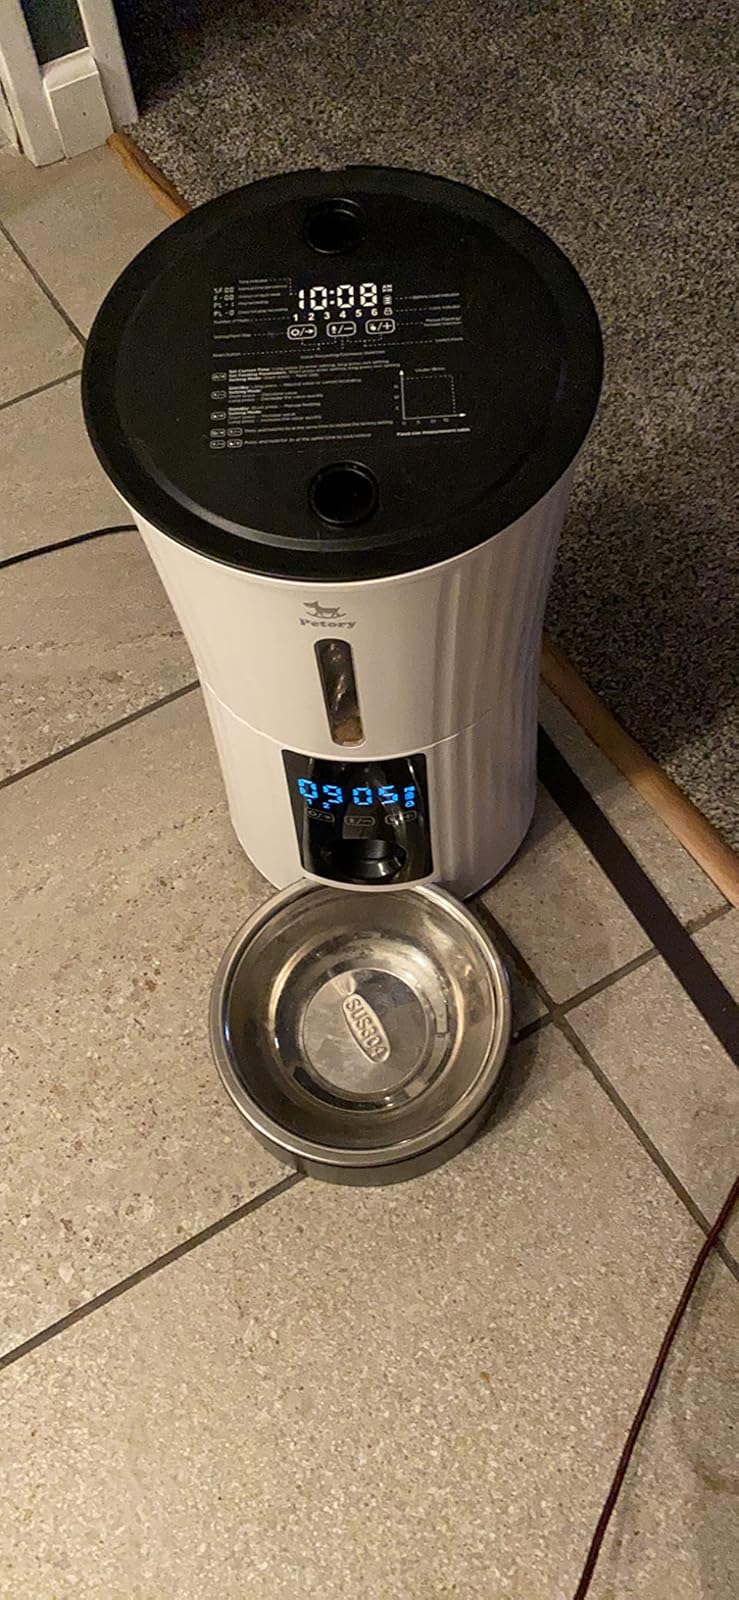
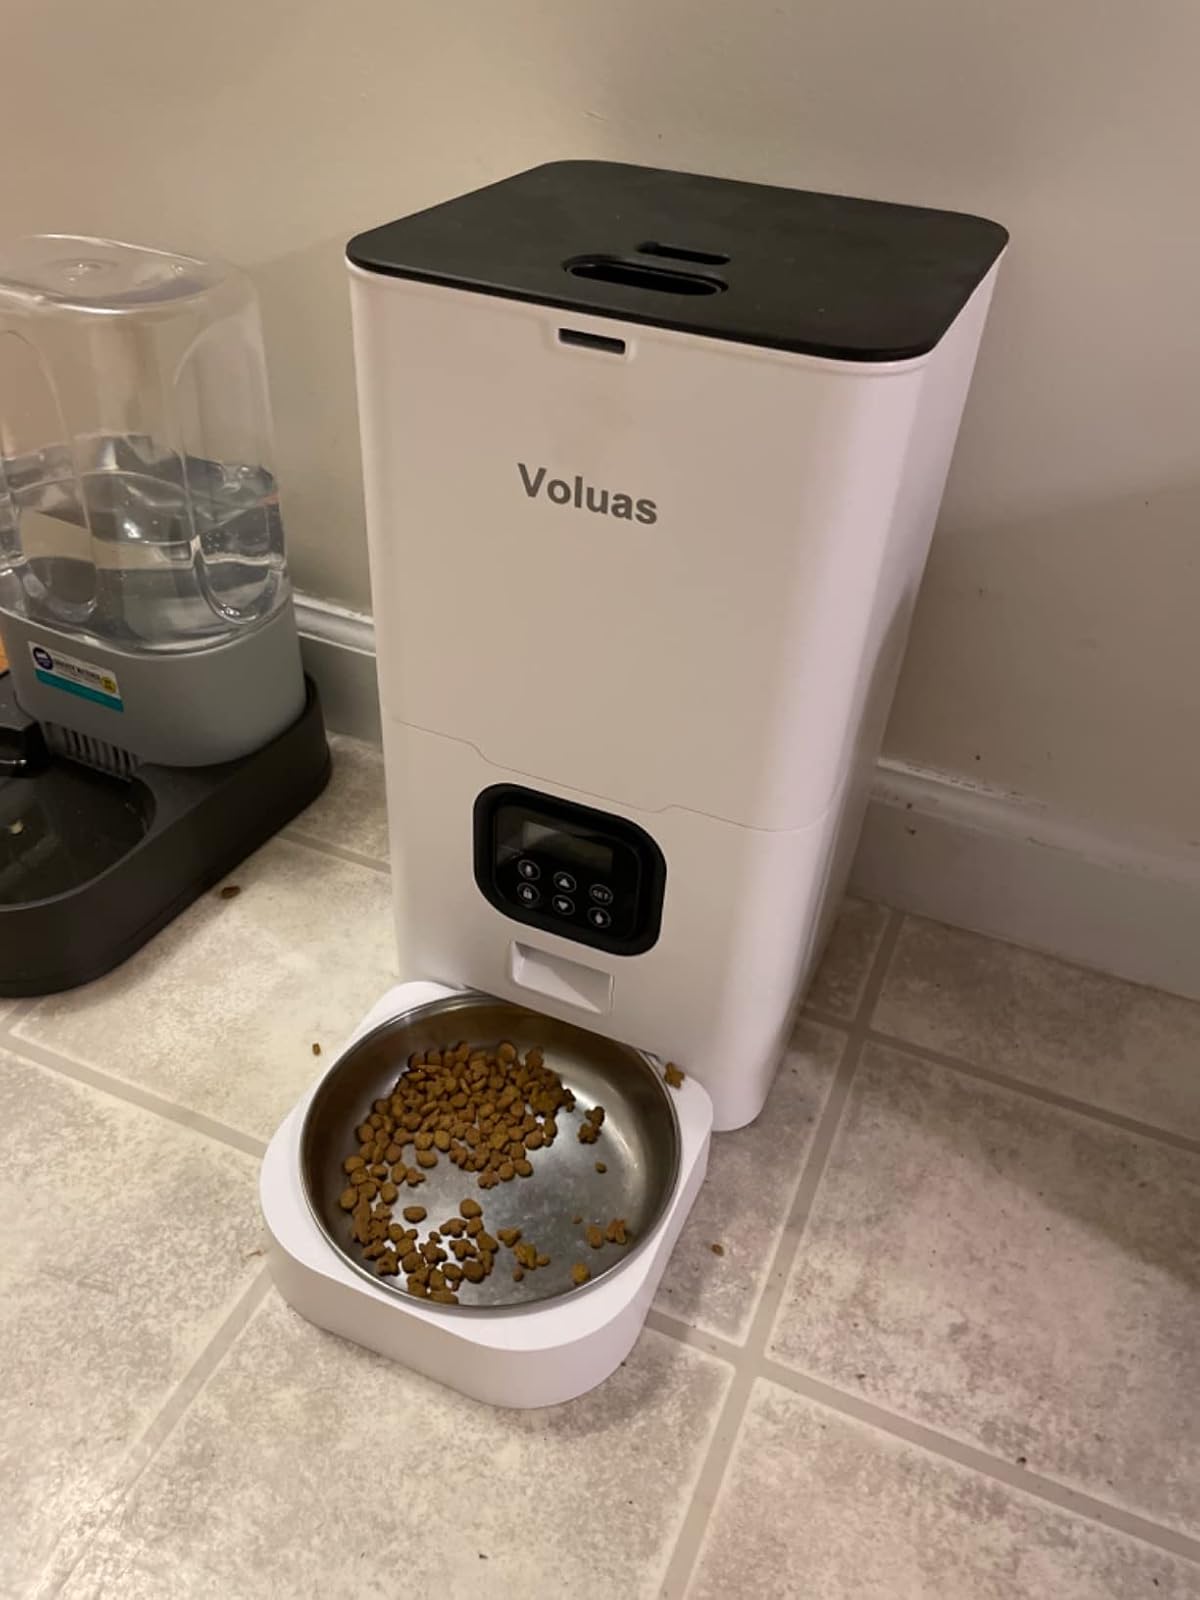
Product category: items_feeder
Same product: no